Digital cinematography

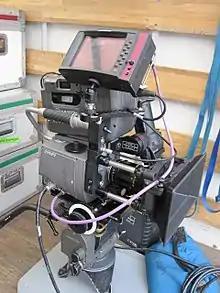
A Panavision Genesis camera.

Digital cinematography is the process of capturing (recording) a motion picture using digital image sensors rather than through film stock. As digital technology has improved in recent years, this practice has become dominant. Since the 2000s, most movies across the world have been captured as well as distributed digitally.